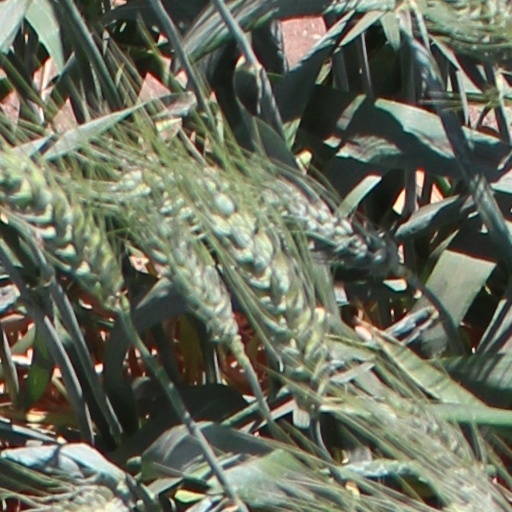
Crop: wheat